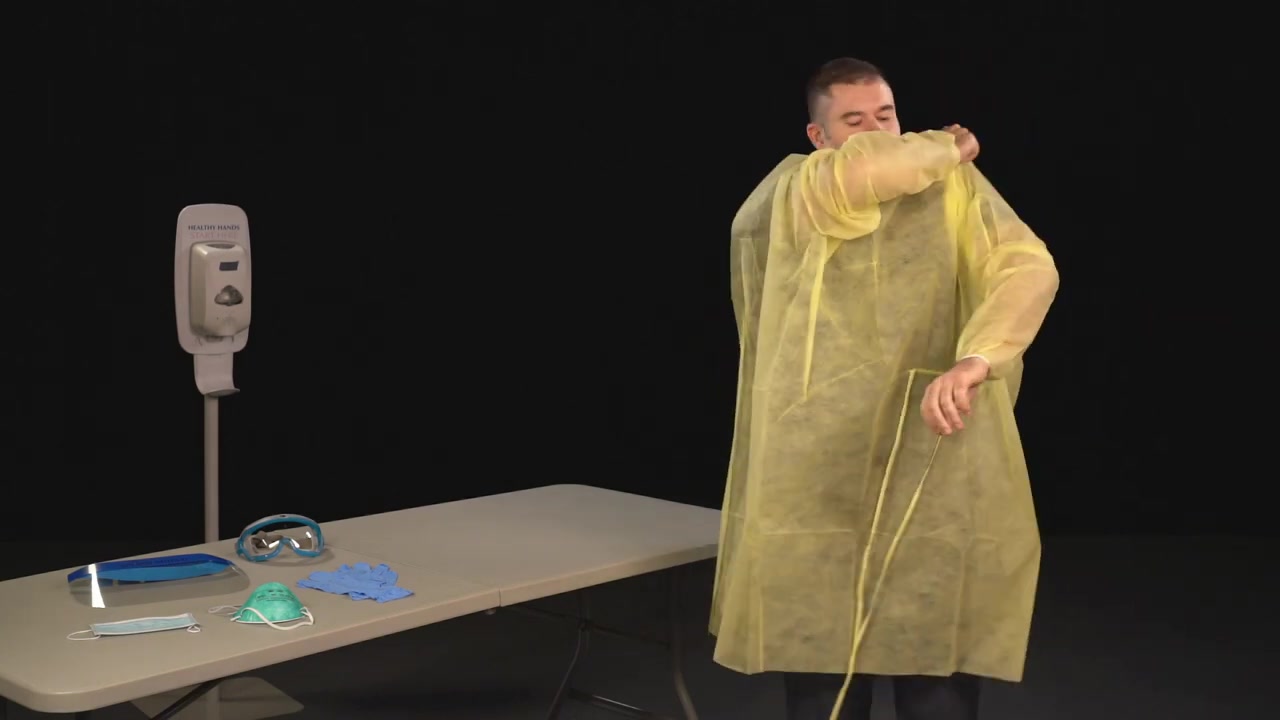
Objects detected:
Coverall
Goggles
Mask